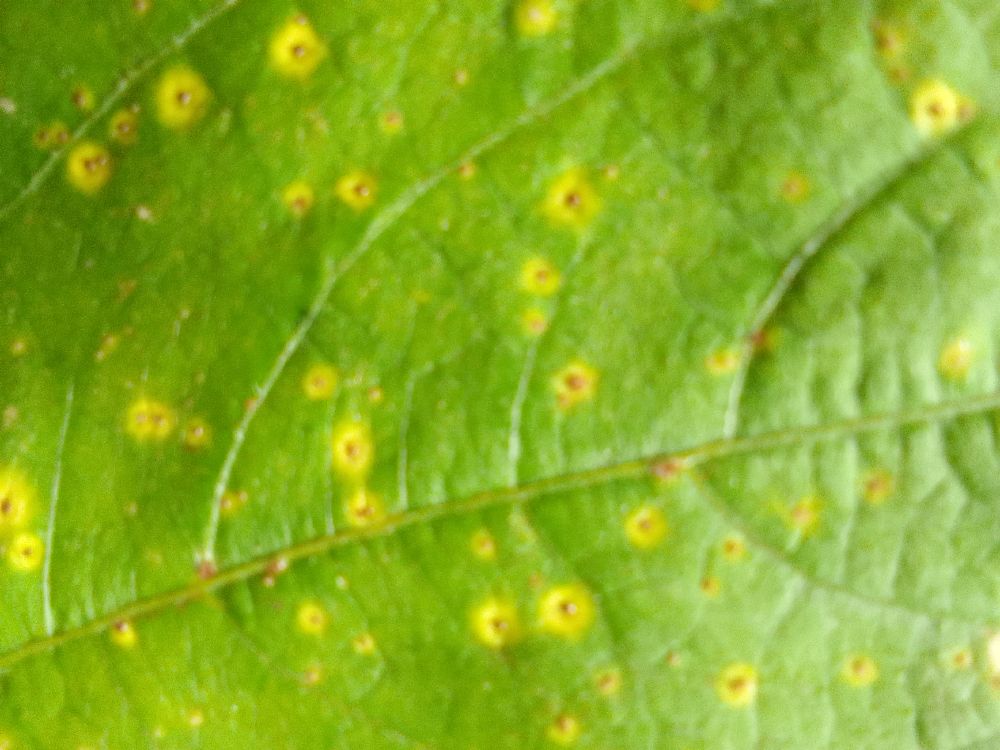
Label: rust